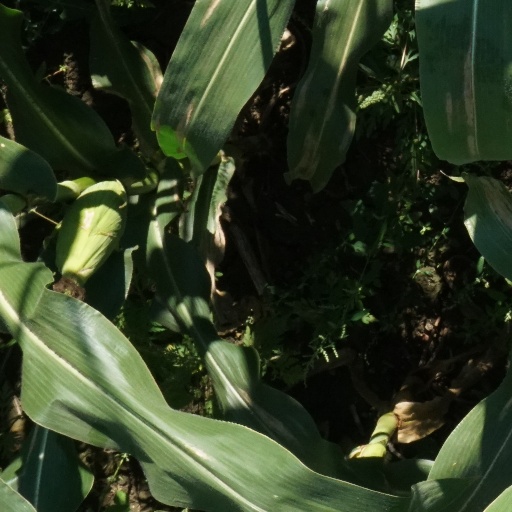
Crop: maize; corn